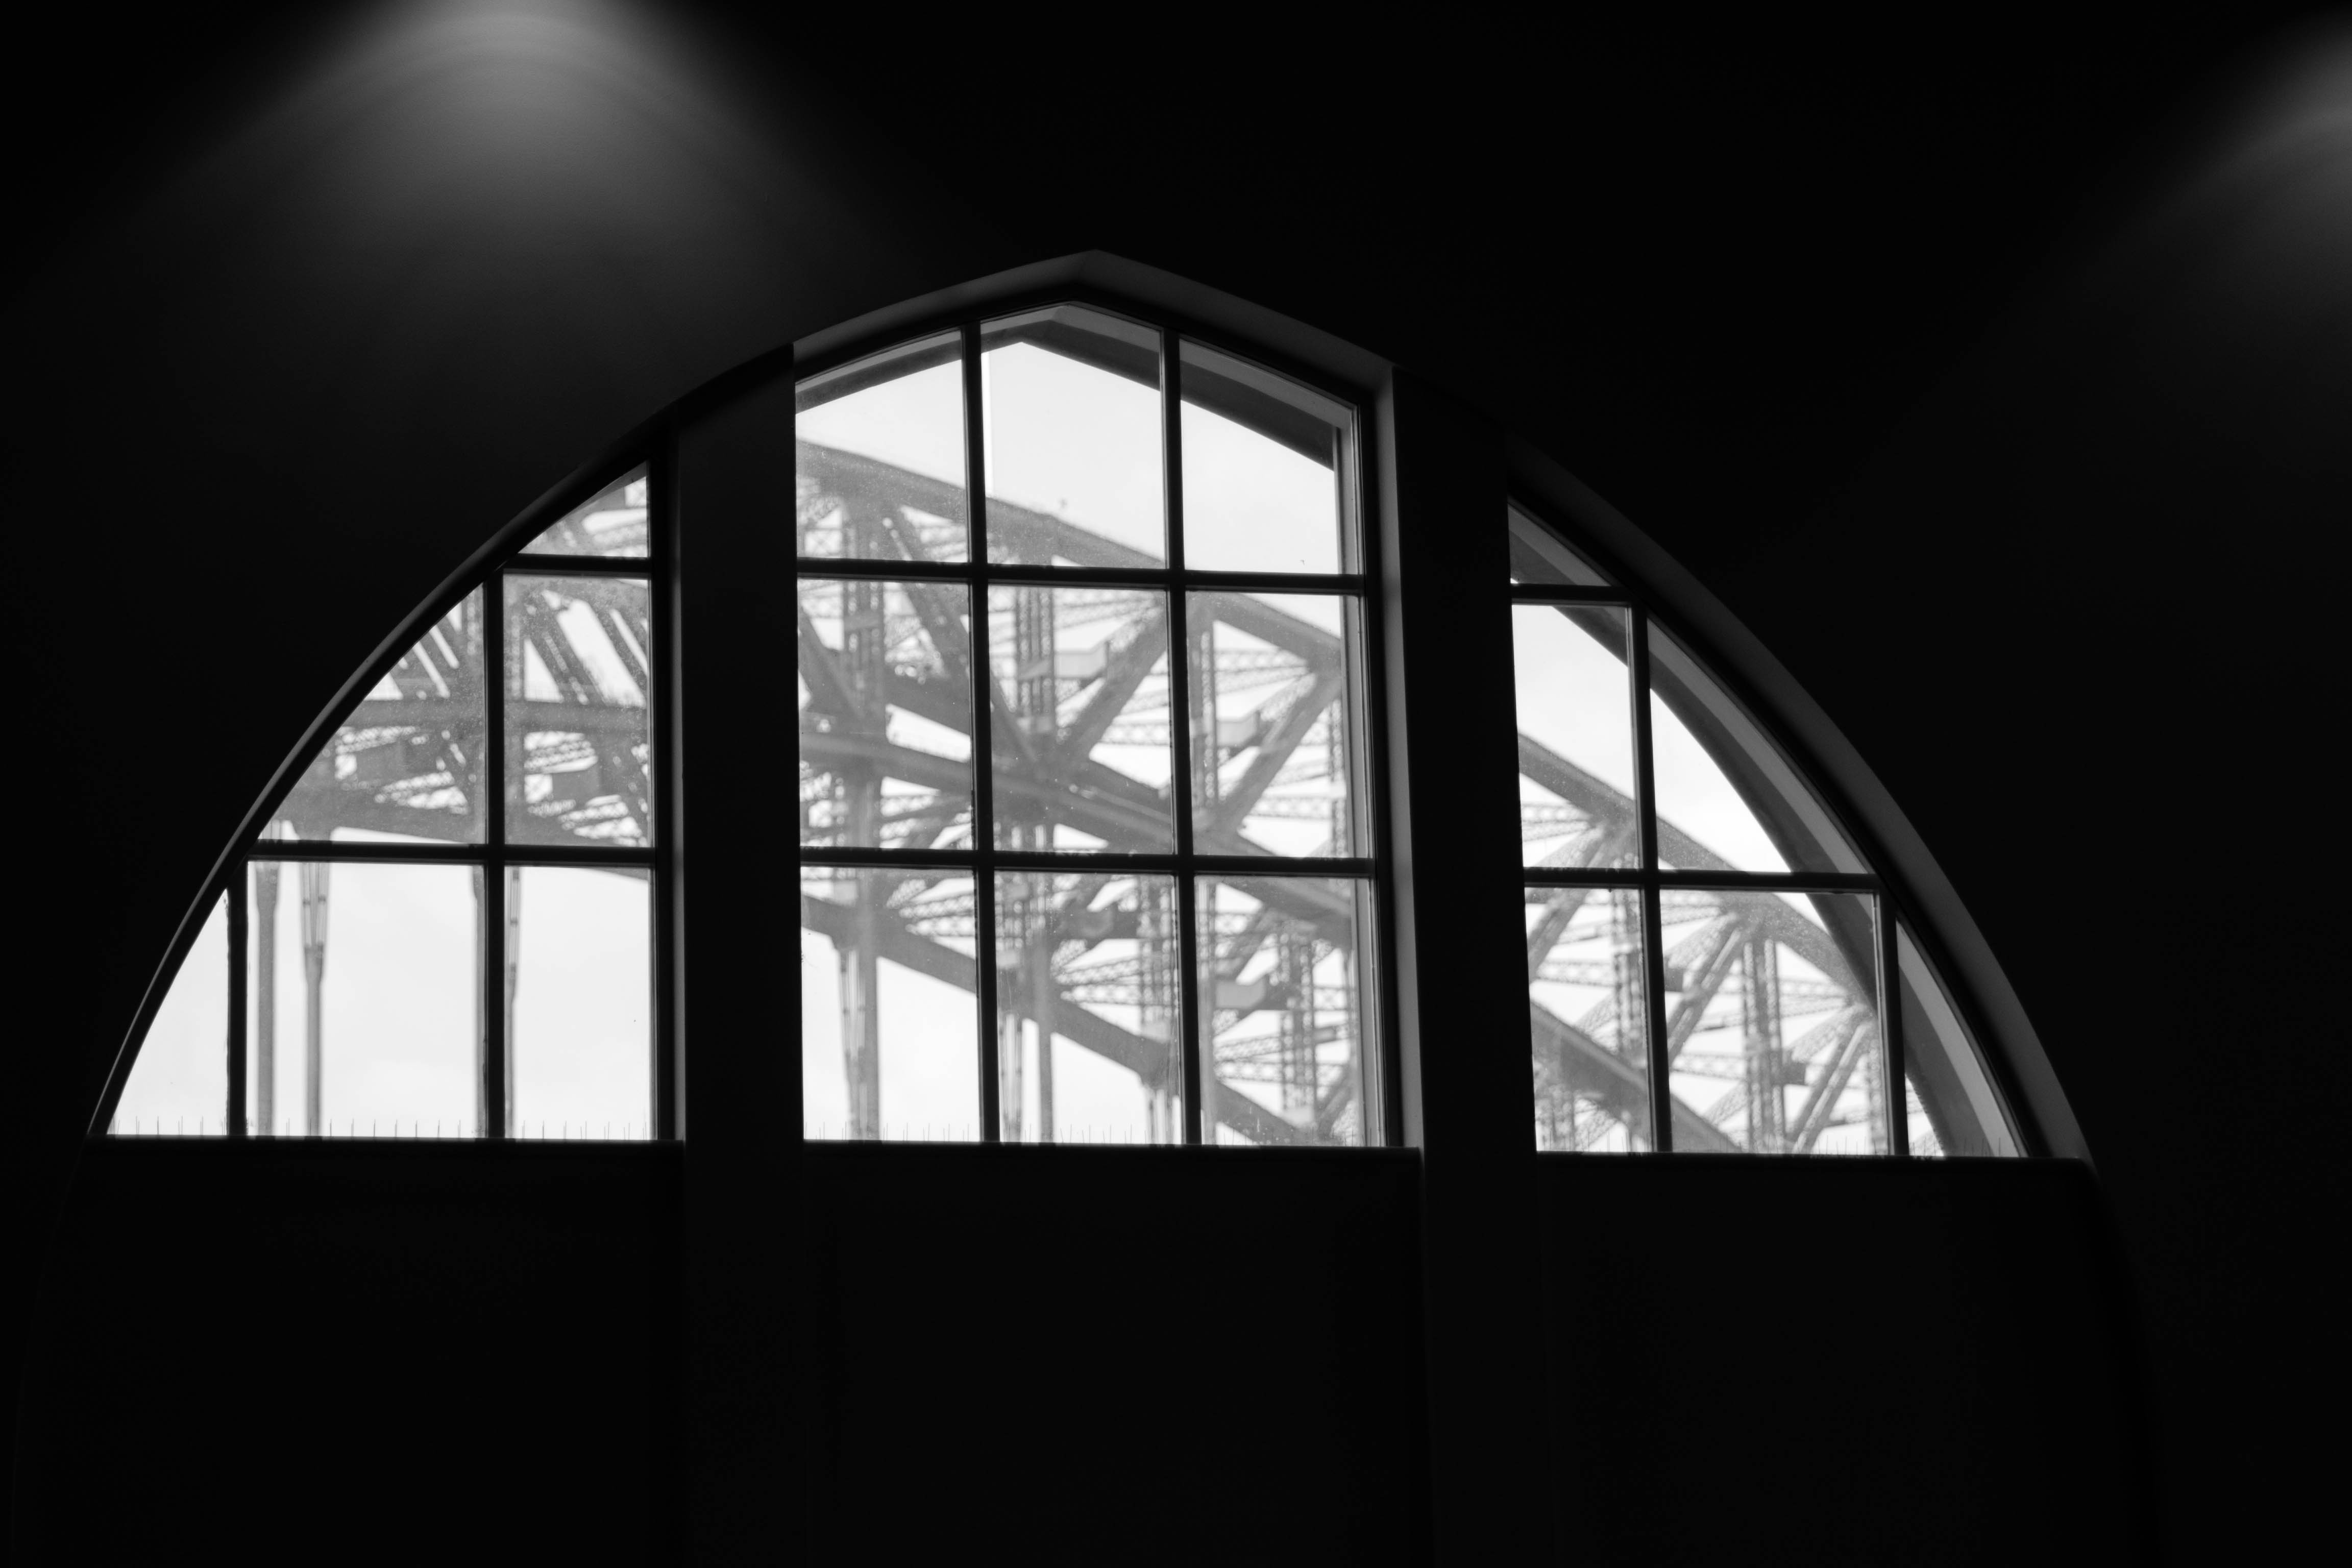
light, black and white, architecture, white, photography, sunlight, window, glass, arch, line, darkness, black, monochrome, lighting, symmetry, shape, daylighting, monochrome photography